Stress in the aviation industry

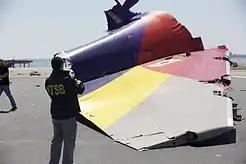
Asiana Airlines Flight 214 tail wreckage due to the crash

The July 6, 2013, crash of Asiana Airlines Flight 214 was one of many accidents triggered by stress. During the aircraft's final approach to San Francisco International Airport from Incheon International Airport, the plane hit the edge of the runway and its tail came apart, followed by the fuselage bursting into flames. The trainee pilot flying was "stressed about the approach to the unfamiliar airport and thought the autothrottle was working before the jet came in too low and too slow." He believed that the autothrottle, which is designed to maintain speed, was always on. The trainee pilot should have had full understanding of his flight systems and high mode awareness, but did not. He told the National Transportation Safety Board that he should have studied more. His insufficient knowledge of the flight deck automation and an unfamiliar airport structure caused excessive stress, and the aftermath was disastrous: three passengers died and more than 187 passengers were injured.